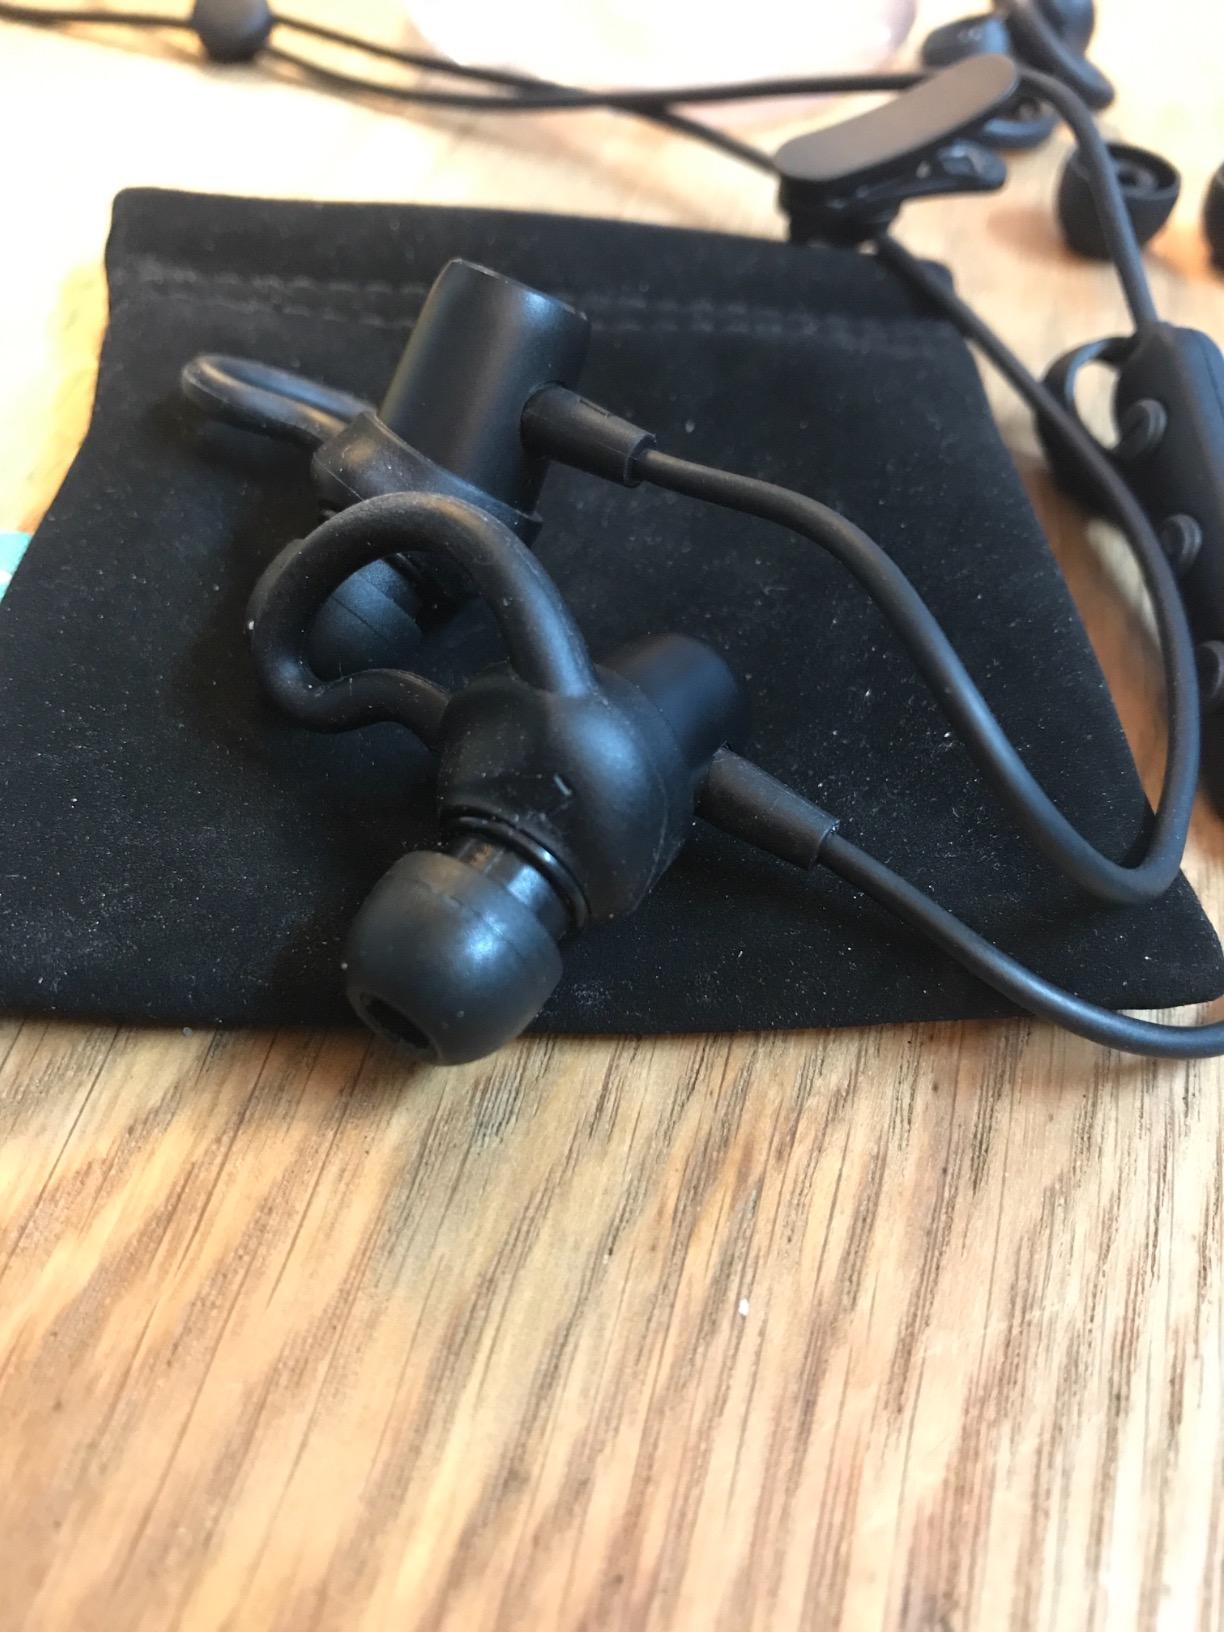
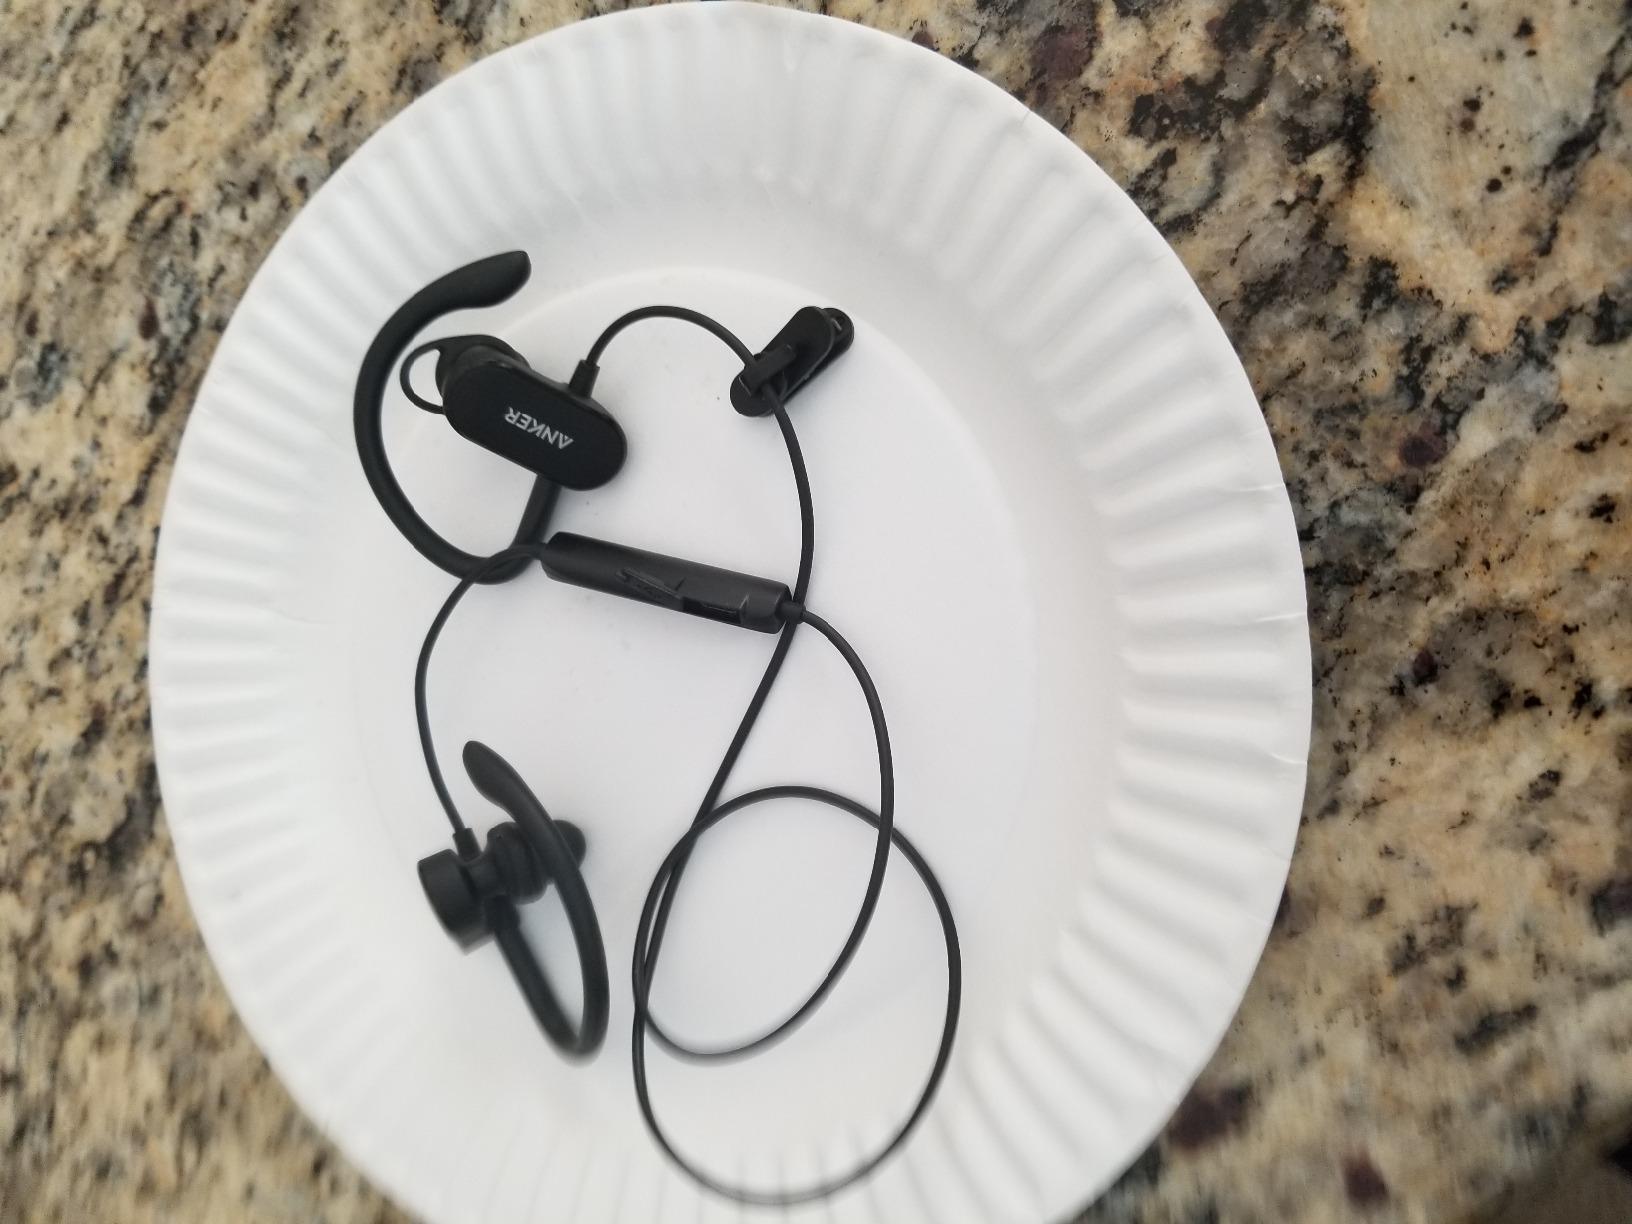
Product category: headphones
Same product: no